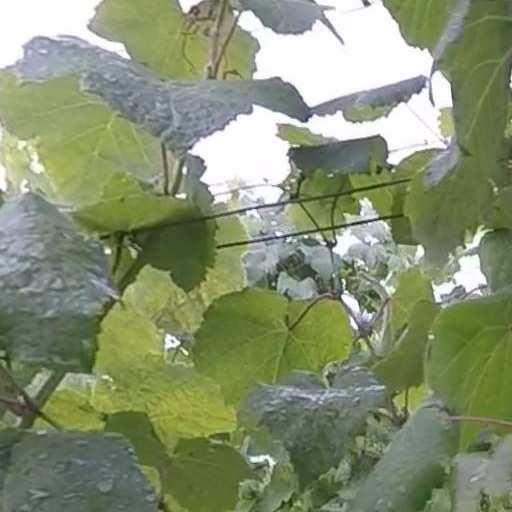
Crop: grape